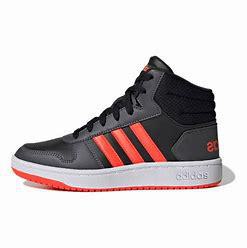
Brand: adidas
Model: NEO Hoops 2 Skate